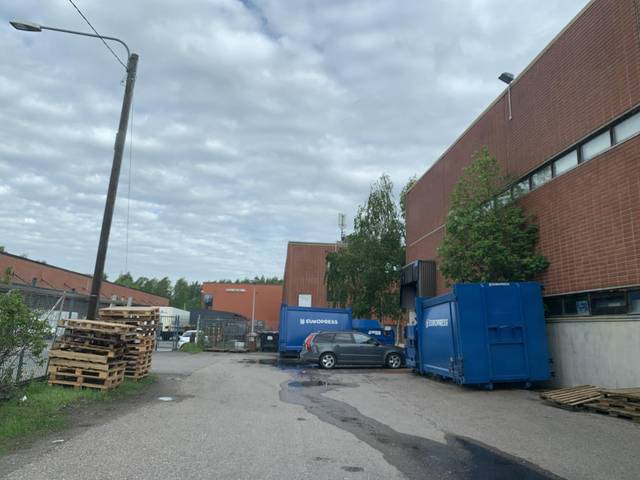
Region: Finland
Coordinates: 60.24, 25.017